Anglo-Soviet invasion of Iran

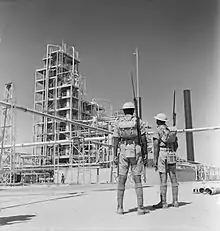
Indian troops guarding the Abadan Refinery in Iran, 4 September 1941

By 28–29 August 1941, the Iranian military situation was in complete chaos. The Allies had complete control over the skies of Iran, and large sections of the country were in their hands. Major Iranian cities (such as Tehran) were suffering repeated air raids. In Tehran itself, the casualties had been light, but the Soviet Air Force dropped leaflets over the city, warning the population of an upcoming massive bombing raid and urging them to surrender before they suffered imminent destruction. Tehran water and food supply had faced shortages, and soldiers fled in fear of the Soviets killing them upon capture. Faced with total collapse, the royal family (except the Shah and the Crown Prince) fled to Isfahan.